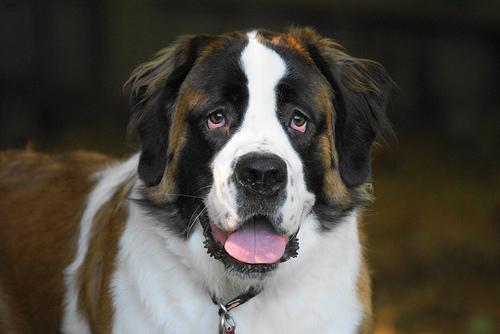
saint bernard